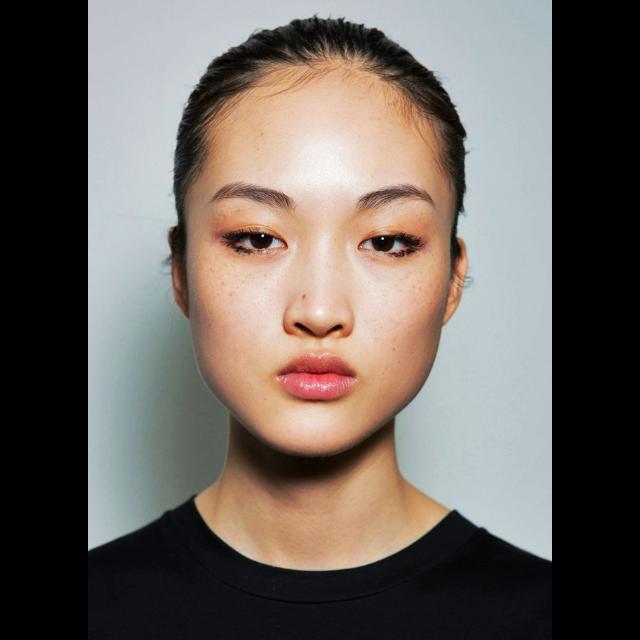
Label: Colored